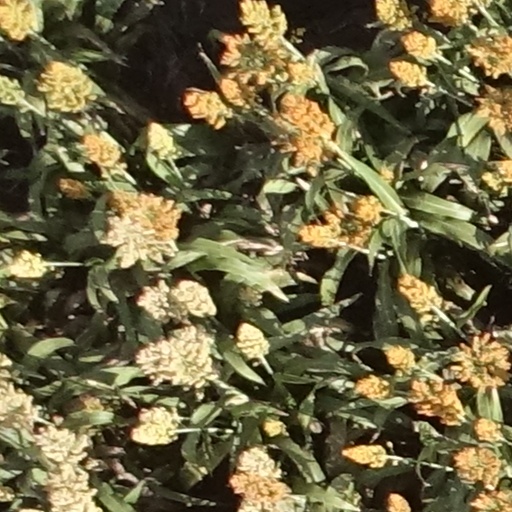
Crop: sorghum